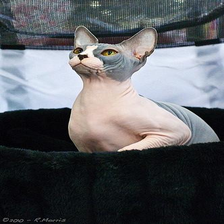
Species: cat
Breed: Sphynx